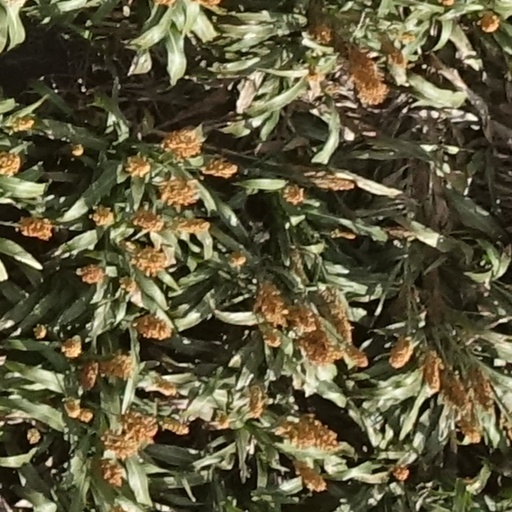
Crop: sorghum